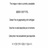
Emotion: surprise